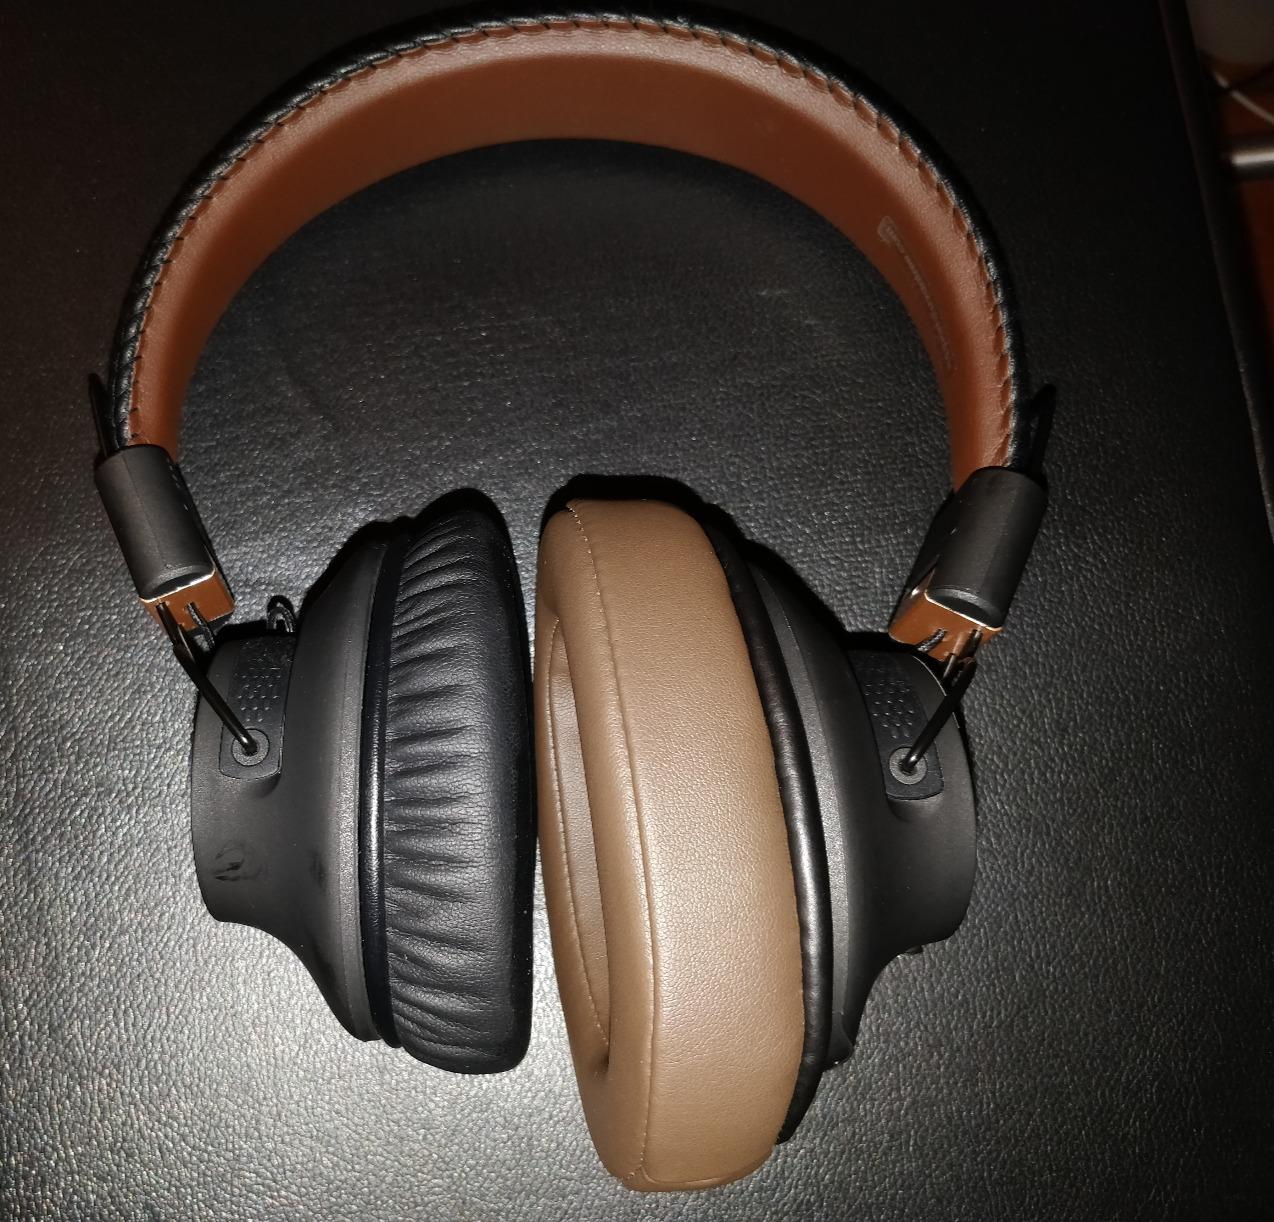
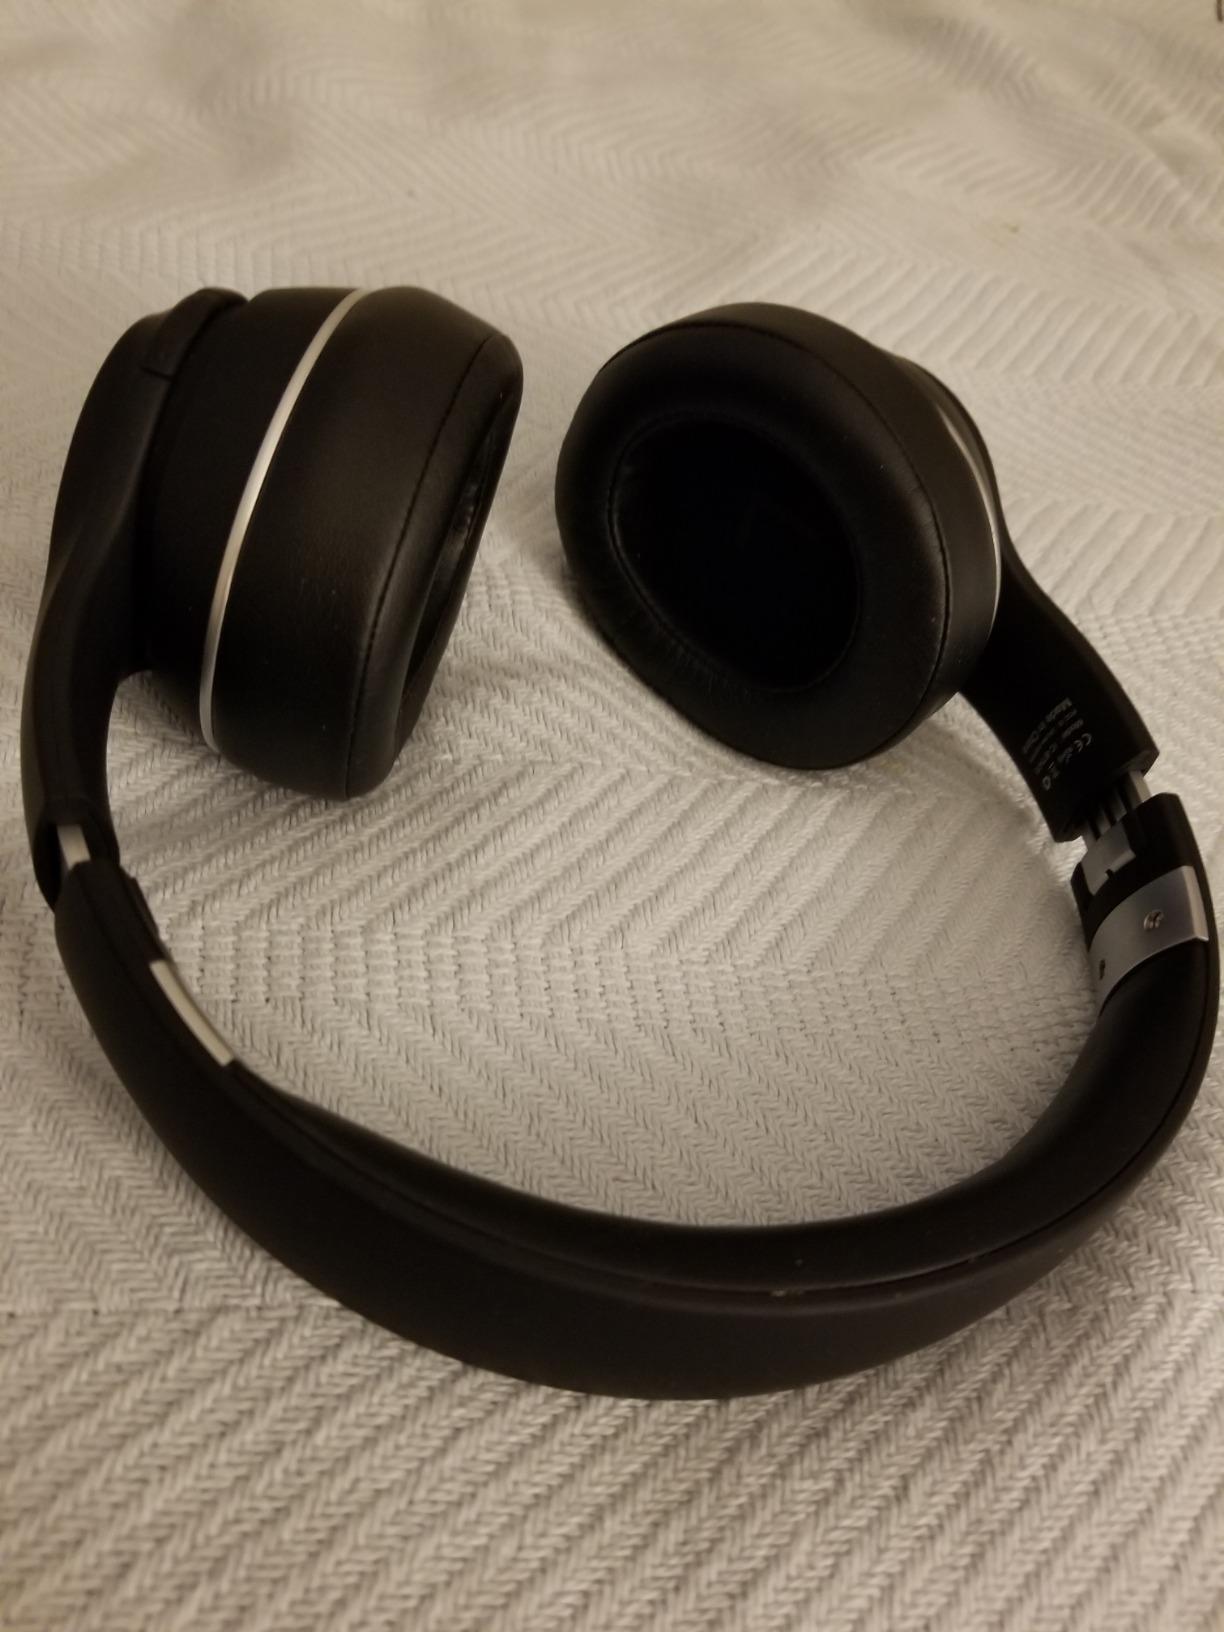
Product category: headphones
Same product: no